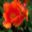
Label: tulip